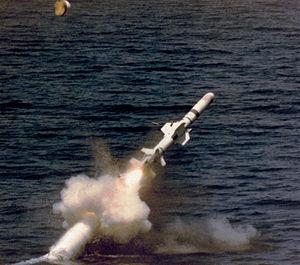
Le Harpoon est un missile anti-navire transhorizon longue portée tout-temps, développé à l'origine par la société américaine McDonnell Douglas à partir de 1970.